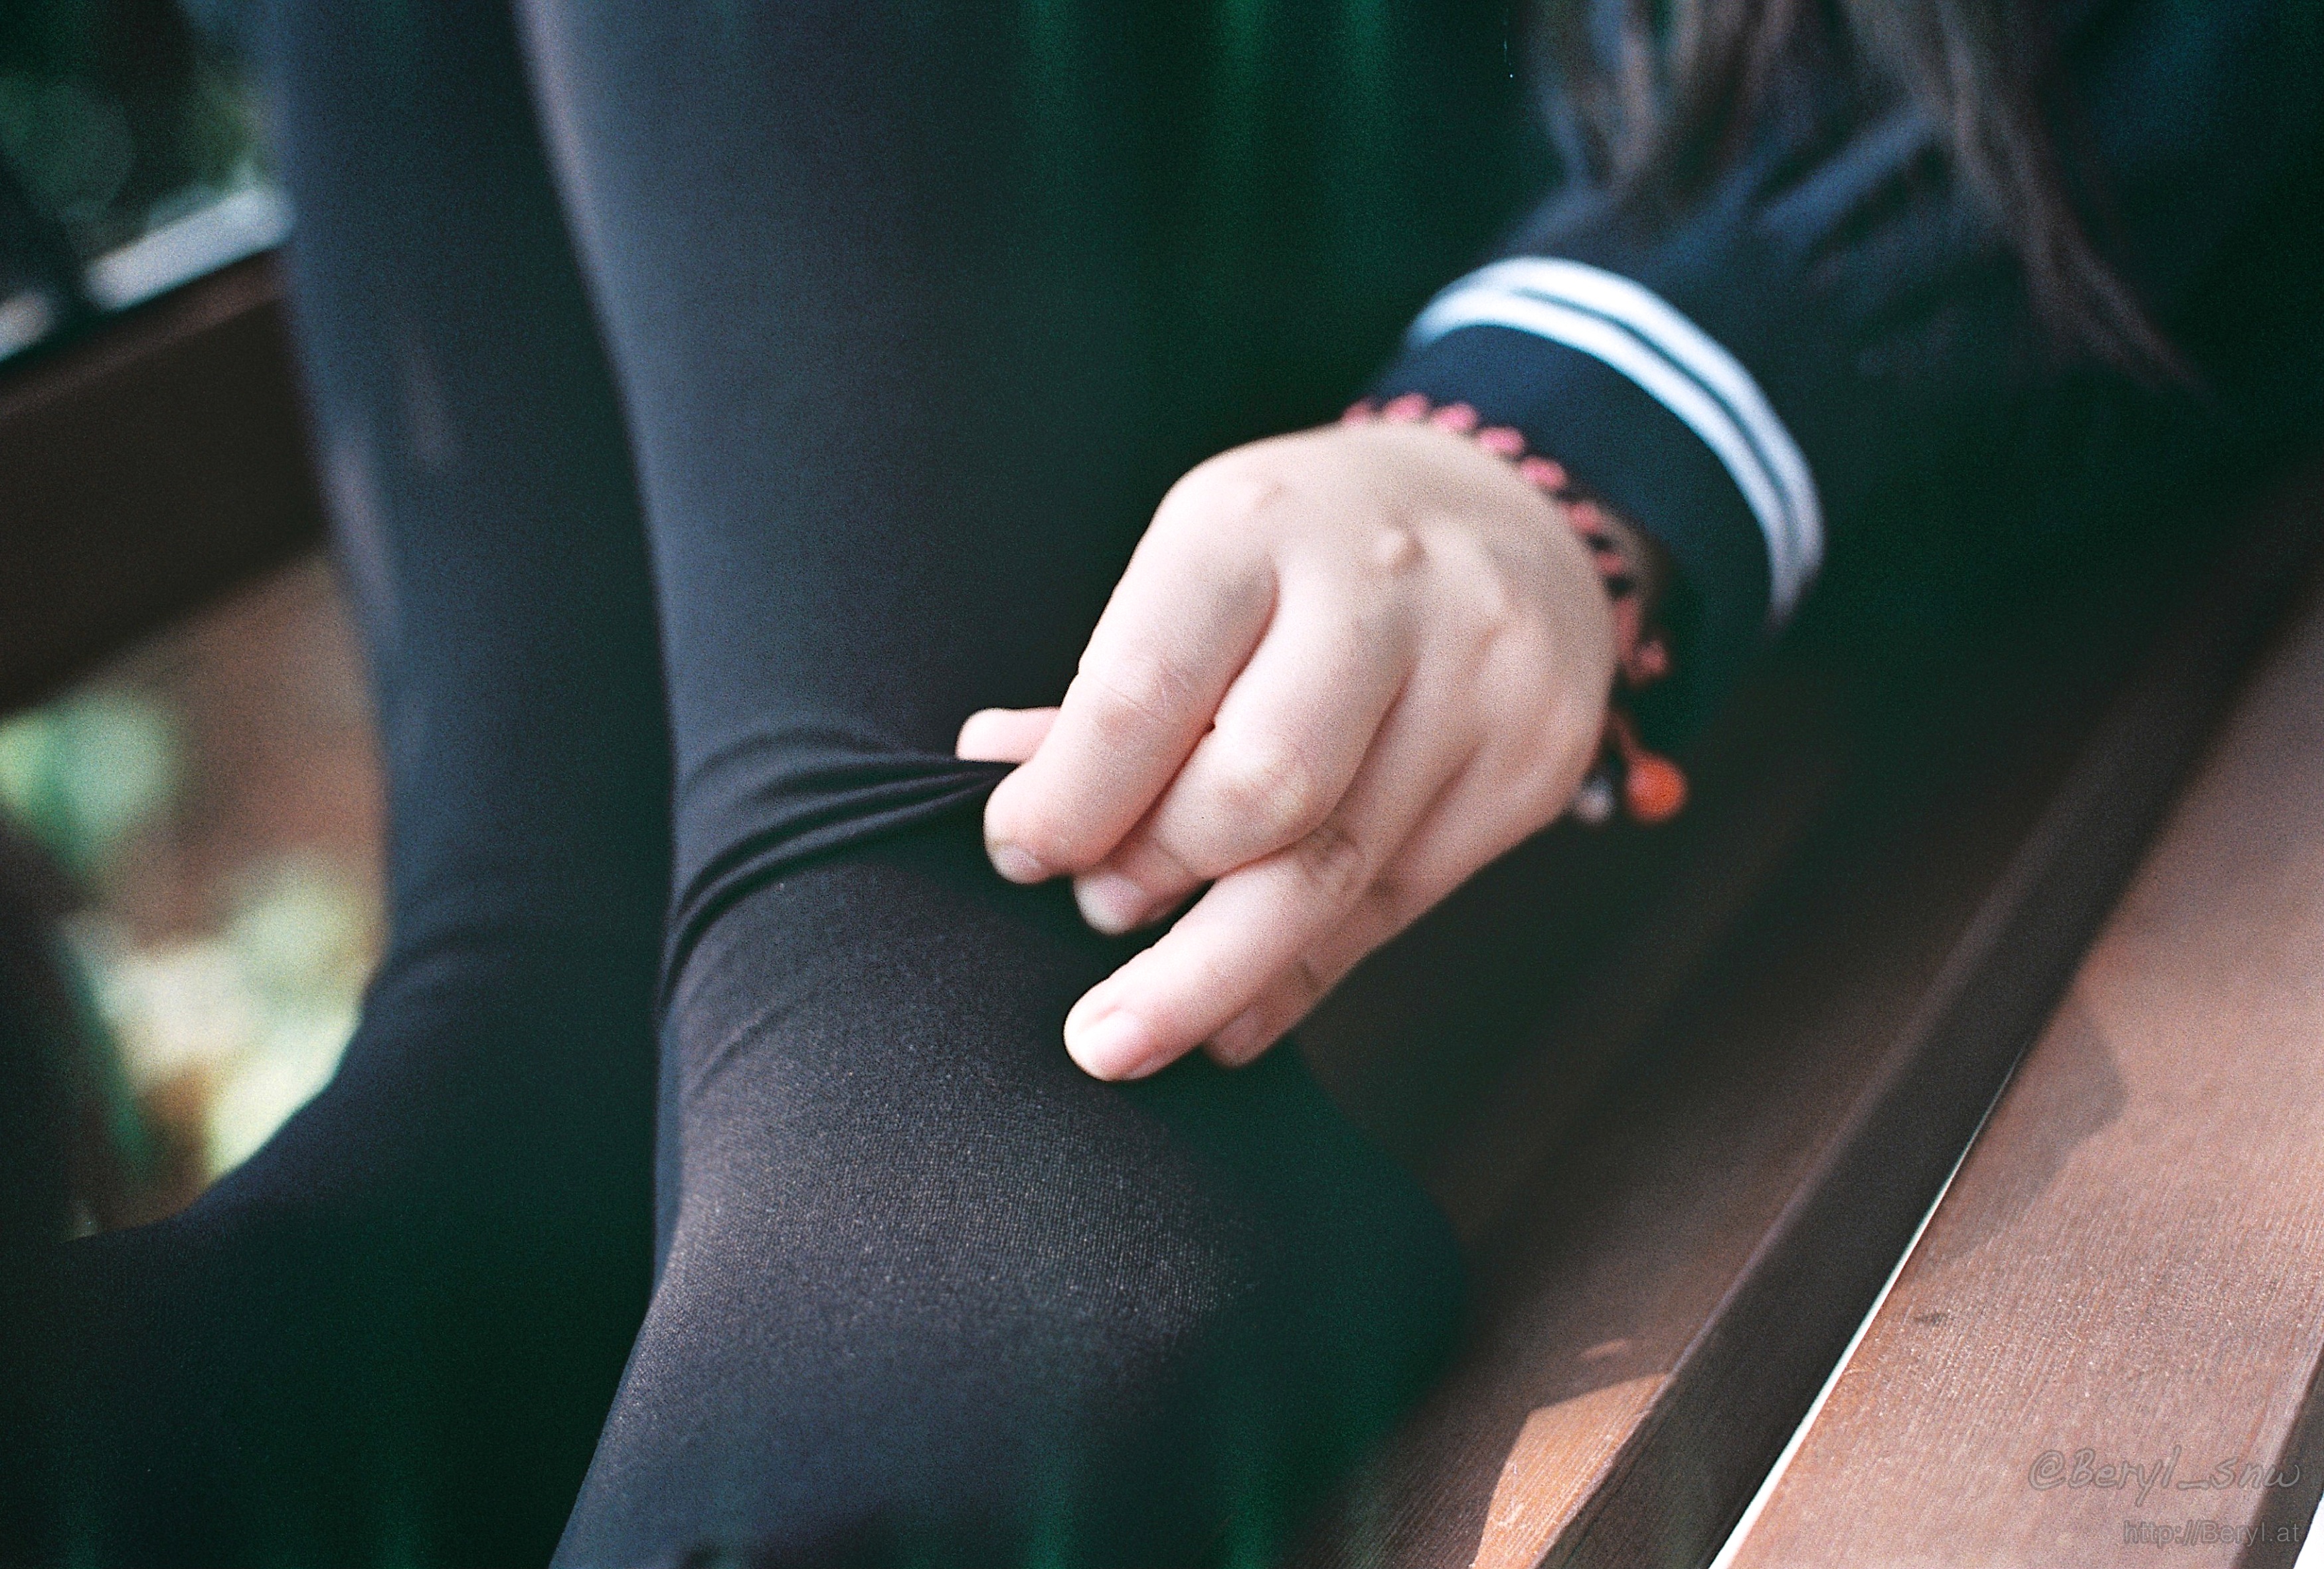
hand, winter, girl, white, photography, feet, cute, film, leg, portrait, finger, green, youth, color, foot, nikon, black, close up, 50mm, f14, 35mm, legs, darkblue, photograph, faceless, uniform, canton, school, nikkor, body, china, longhair, guangdong, socks, tights, pantyhose, 135, schoolgirl, schooluniform, sailor, teen, highschool, f3, opaque, 200, ritzcrystal, interaction, sense